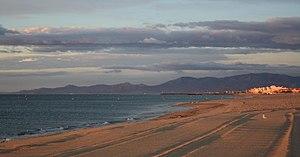
La plage du Lido
Le Barcarès est une commune française située dans le département des Pyrénées-Orientales, en région Occitanie.